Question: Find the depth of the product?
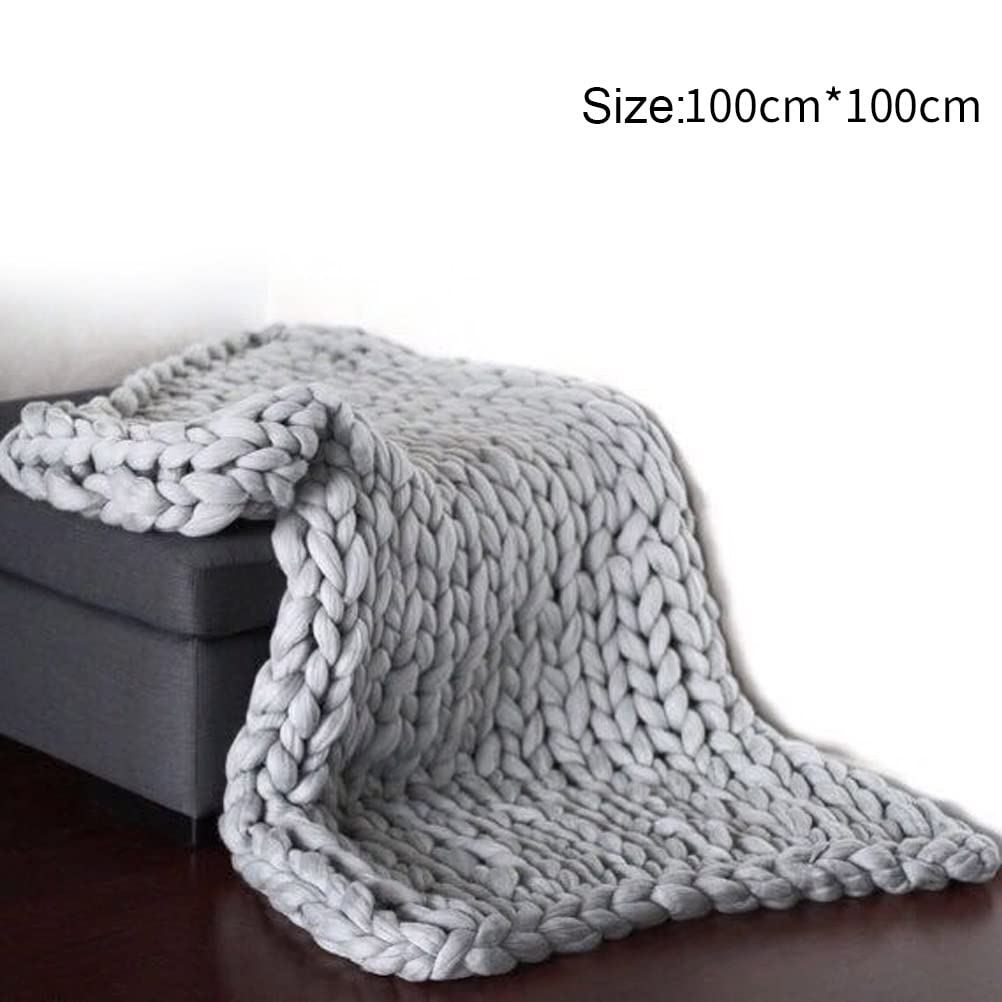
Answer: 100.0 centimetre